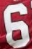
Number: 6